Question: Please indicate a possible affordance area of the sit_on_bench that can be used for sitting
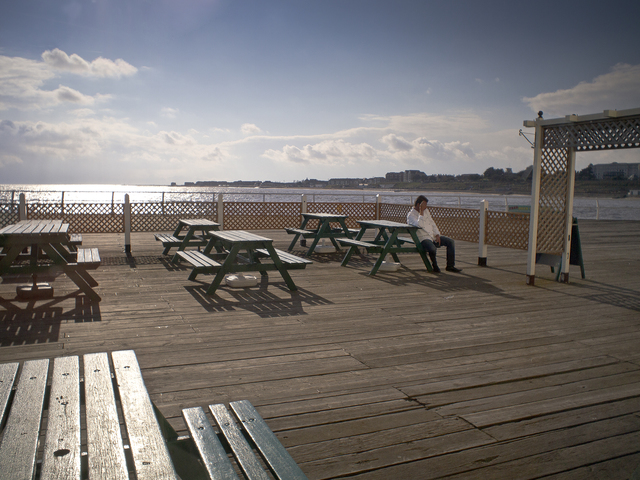
Answer: [395.556, 235.444, 443.451, 247.55]